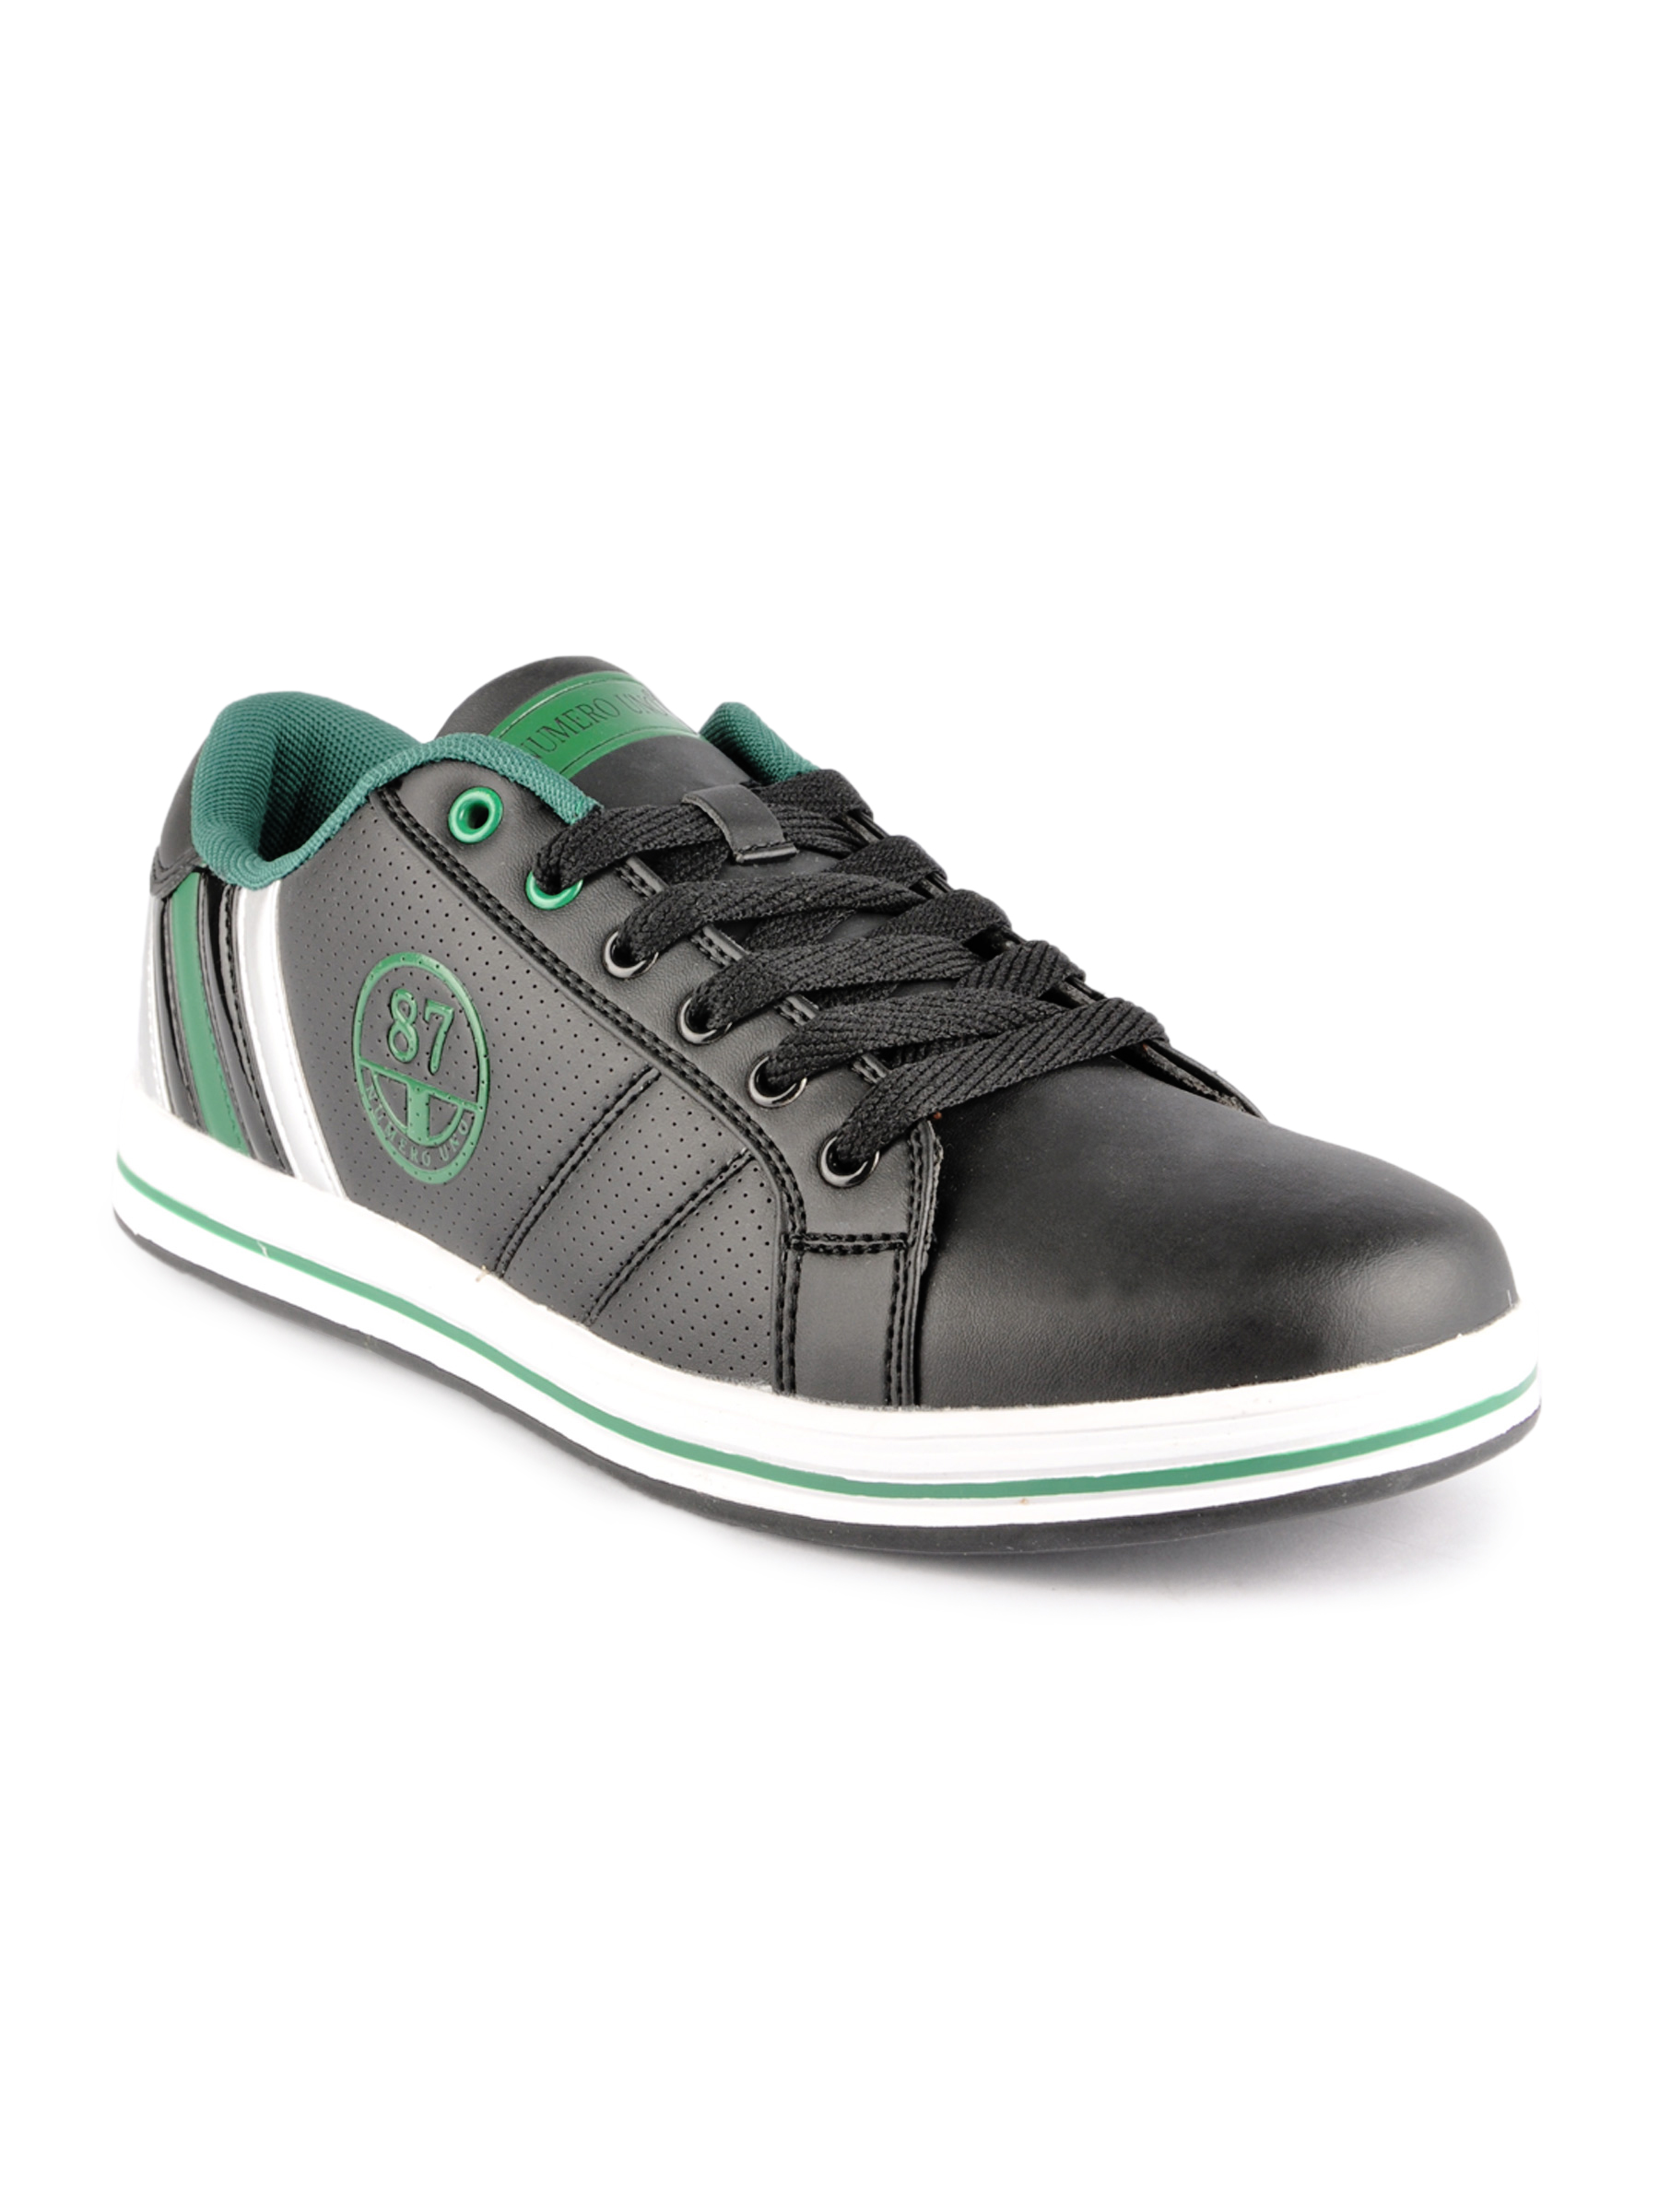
Numero Uno Men Black Casual Shoes
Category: Footwear / Shoes / Casual Shoes
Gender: Men
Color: Black
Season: Summer 2013
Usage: Casual